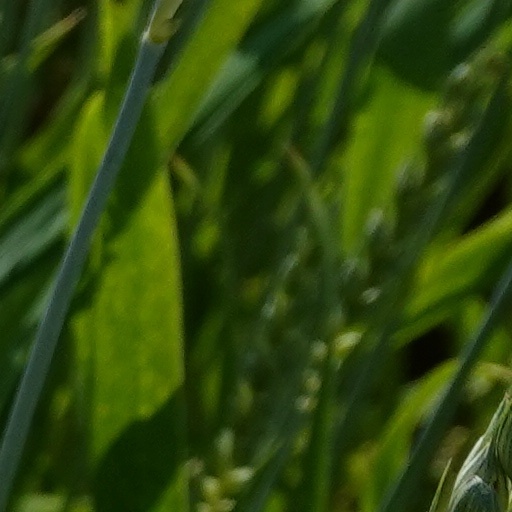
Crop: wheat